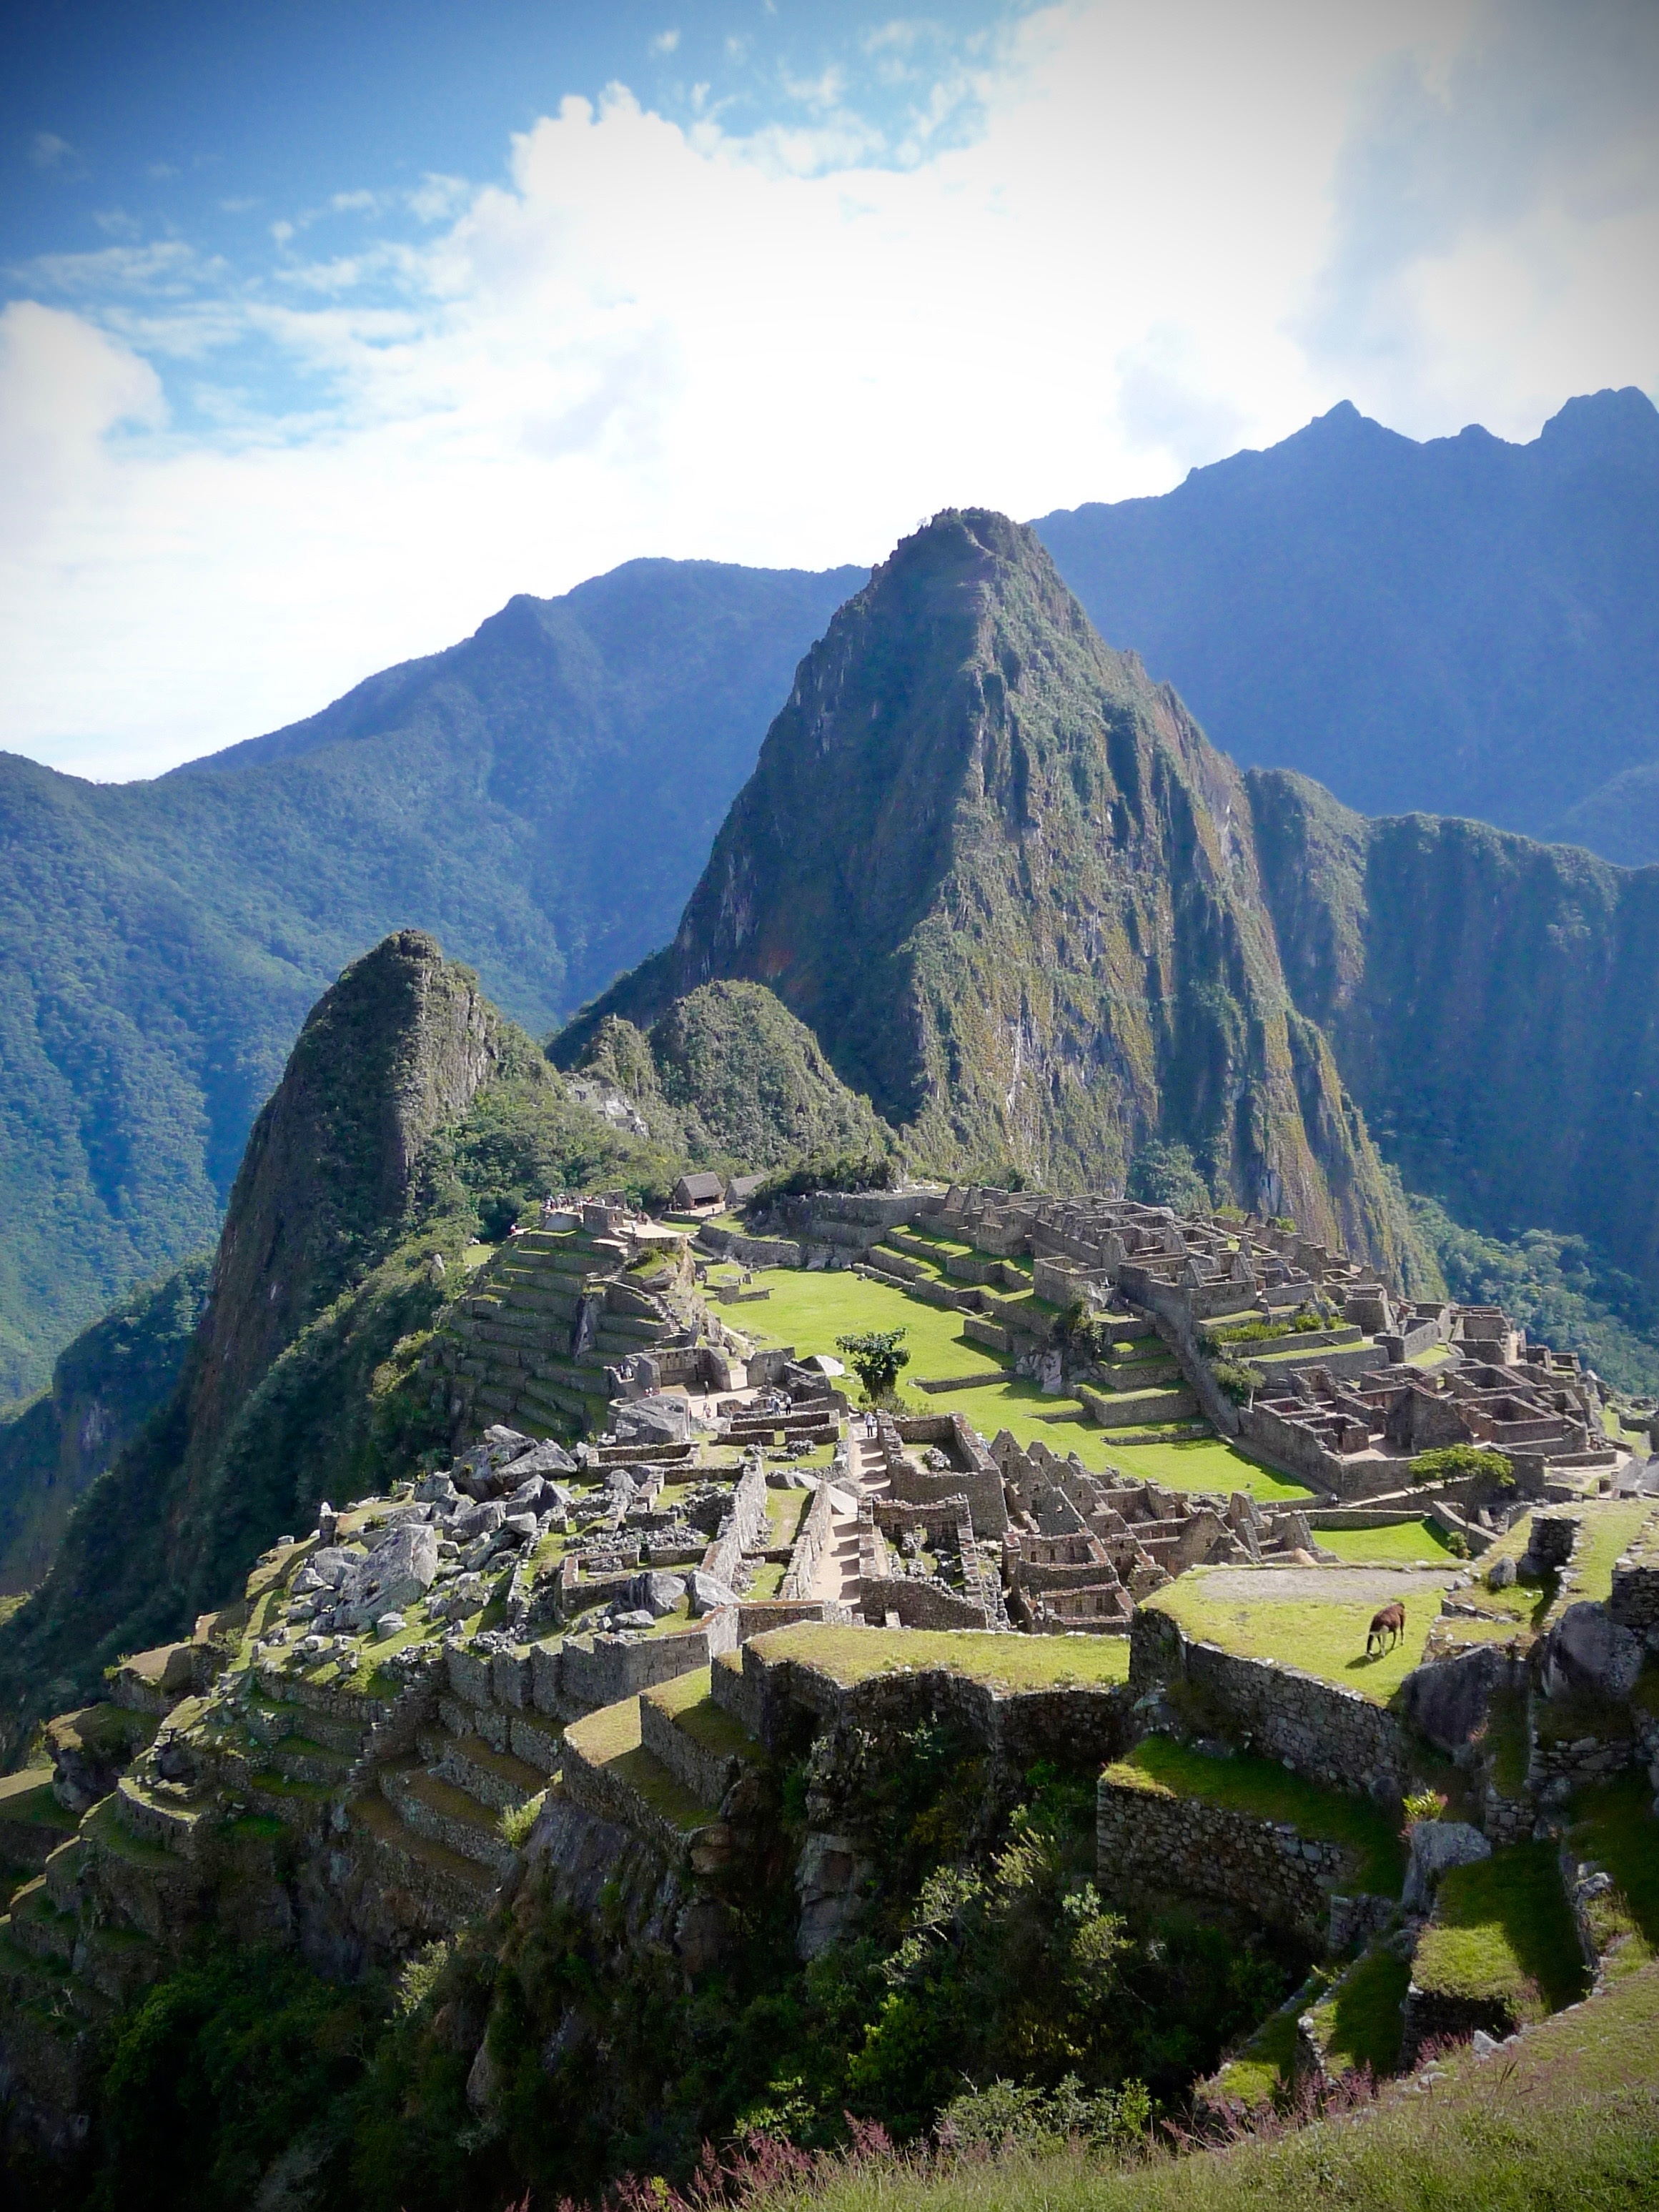
landscape, nature, walking, mountain, sun, hill, adventure, valley, mountain range, gate, terrain, national park, ridge, alps, plateau, fell, landform, mountain pass, machu, picchu, geographical feature, mountainous landforms